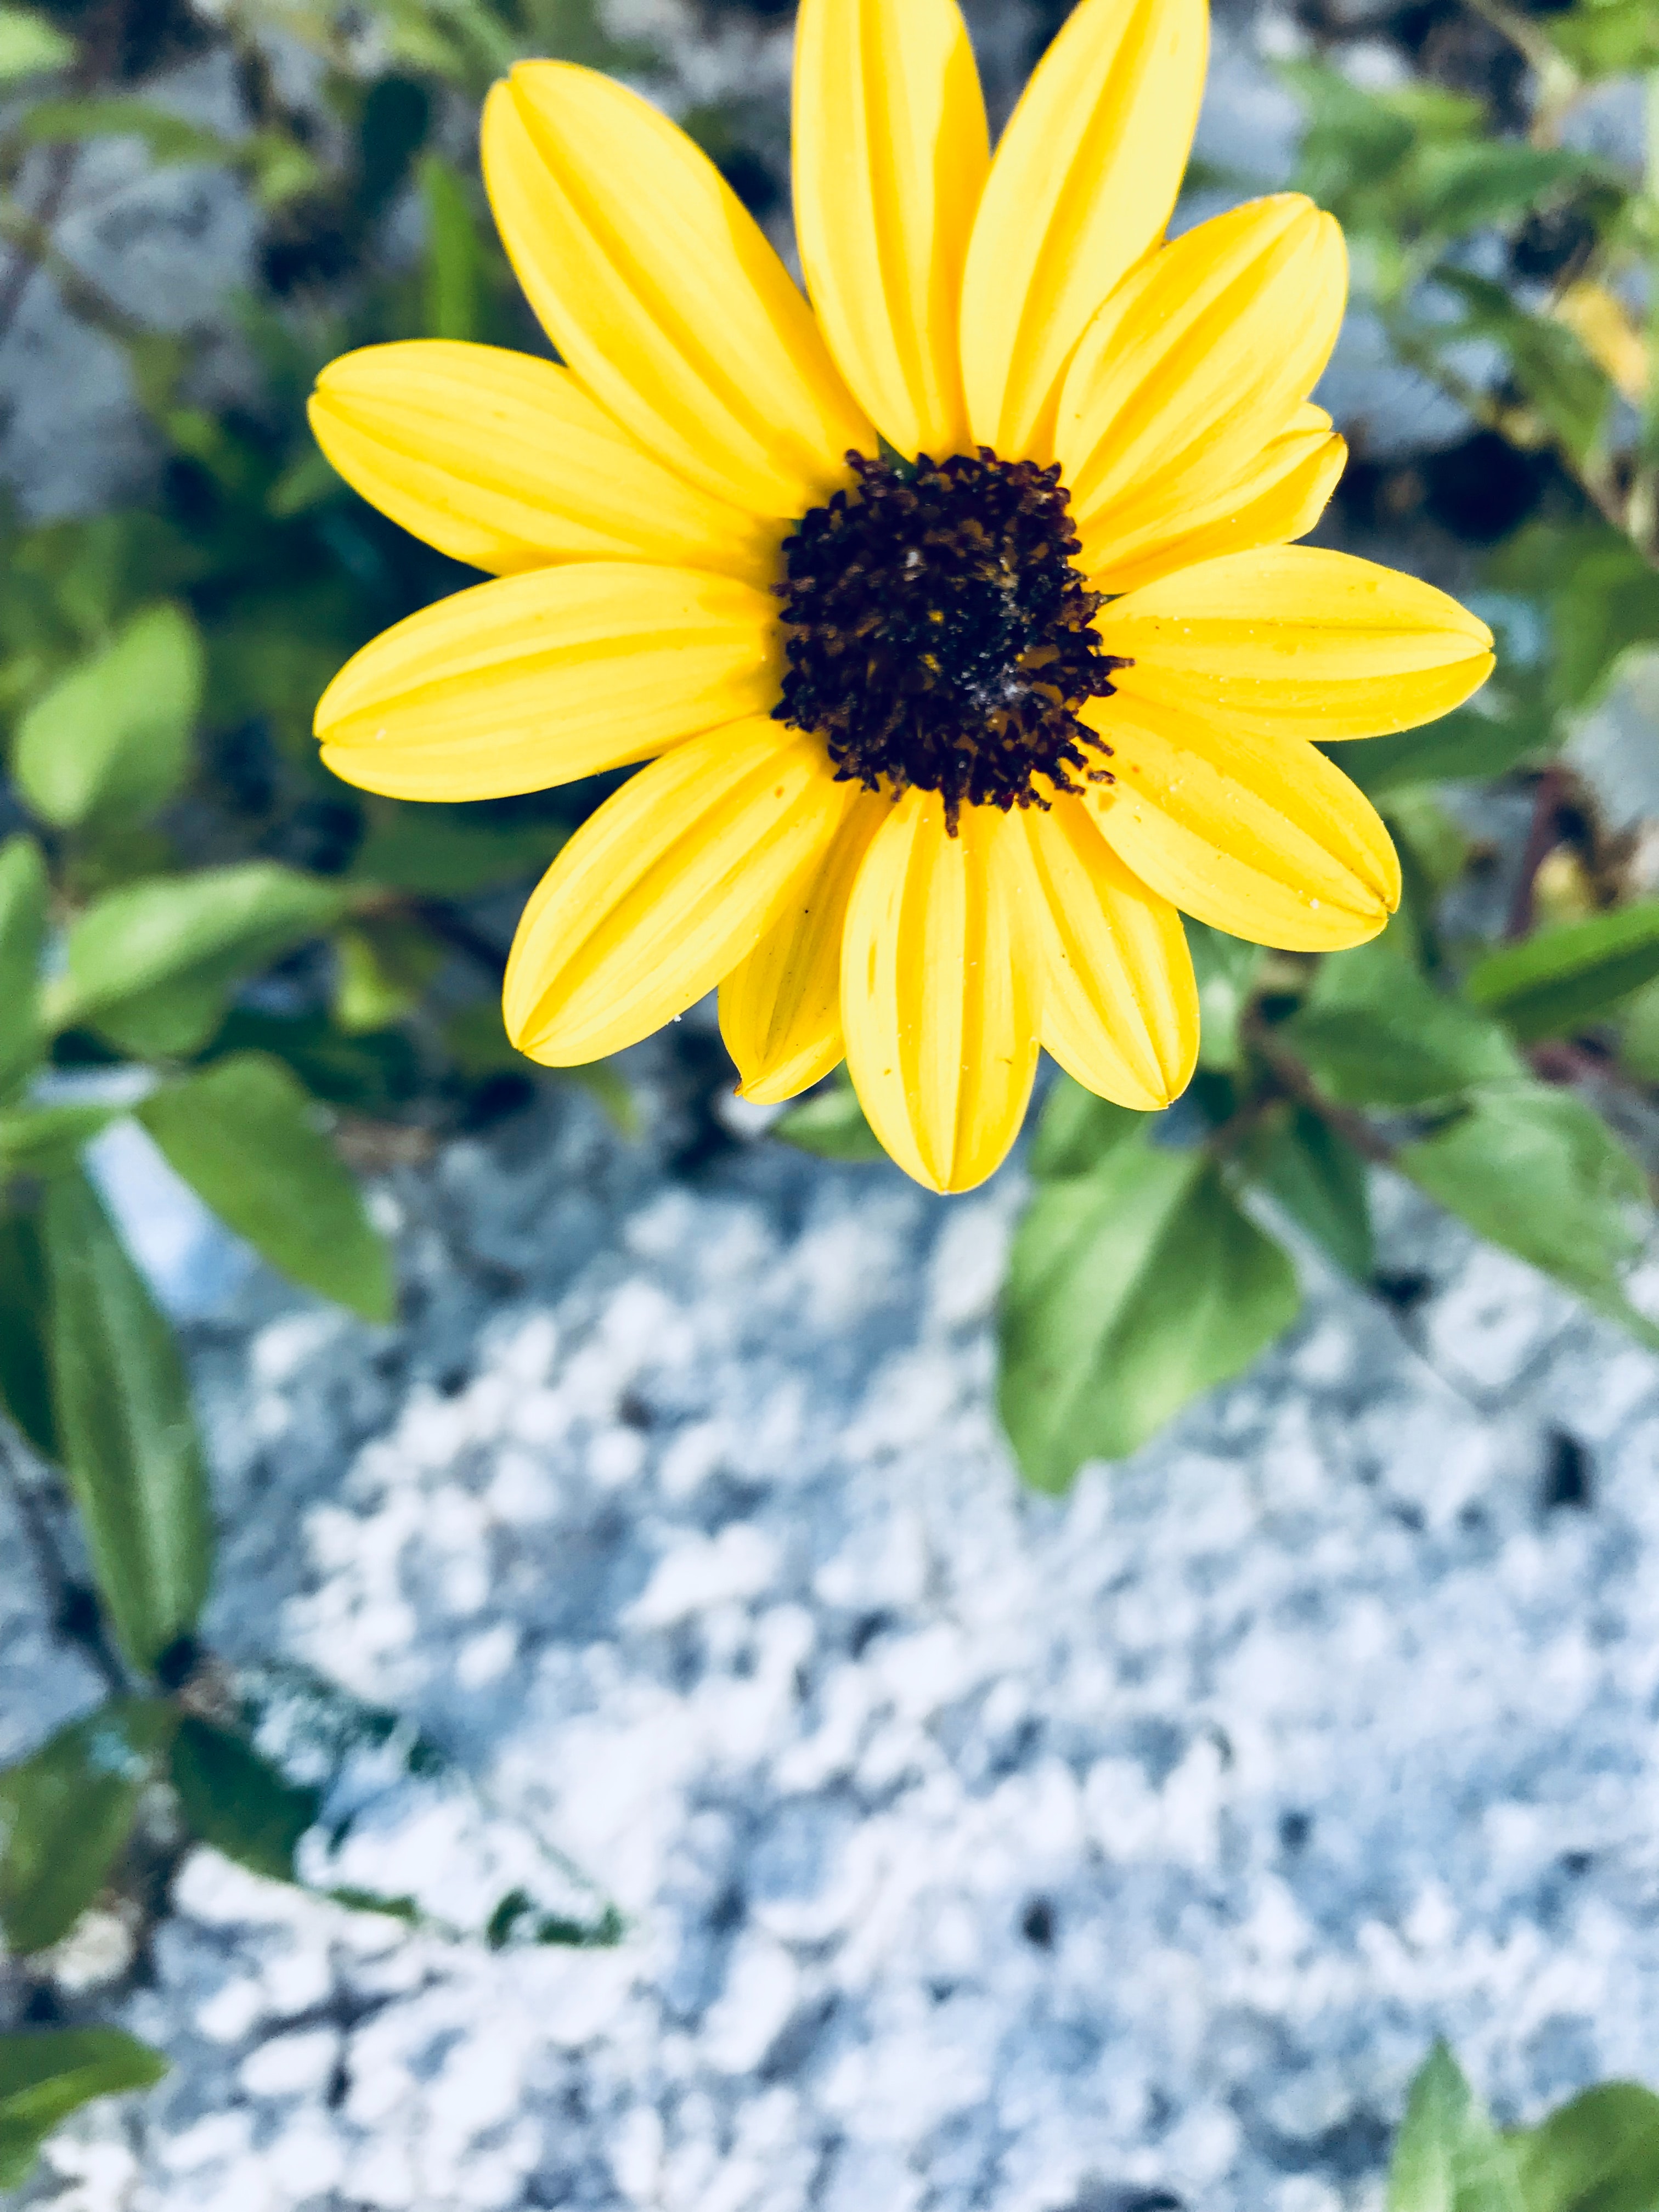
flower, yellow, petal, sunflower, plant, flowering plant, black eyed susan, wildflower, daisy family, pollen, african daisy, jerusalem artichoke, marguerite daisy, annual plant, daisy, asterales, Forb, perennial plant